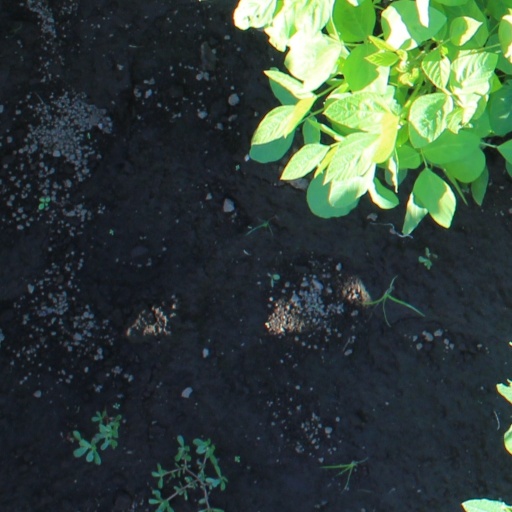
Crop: soybean